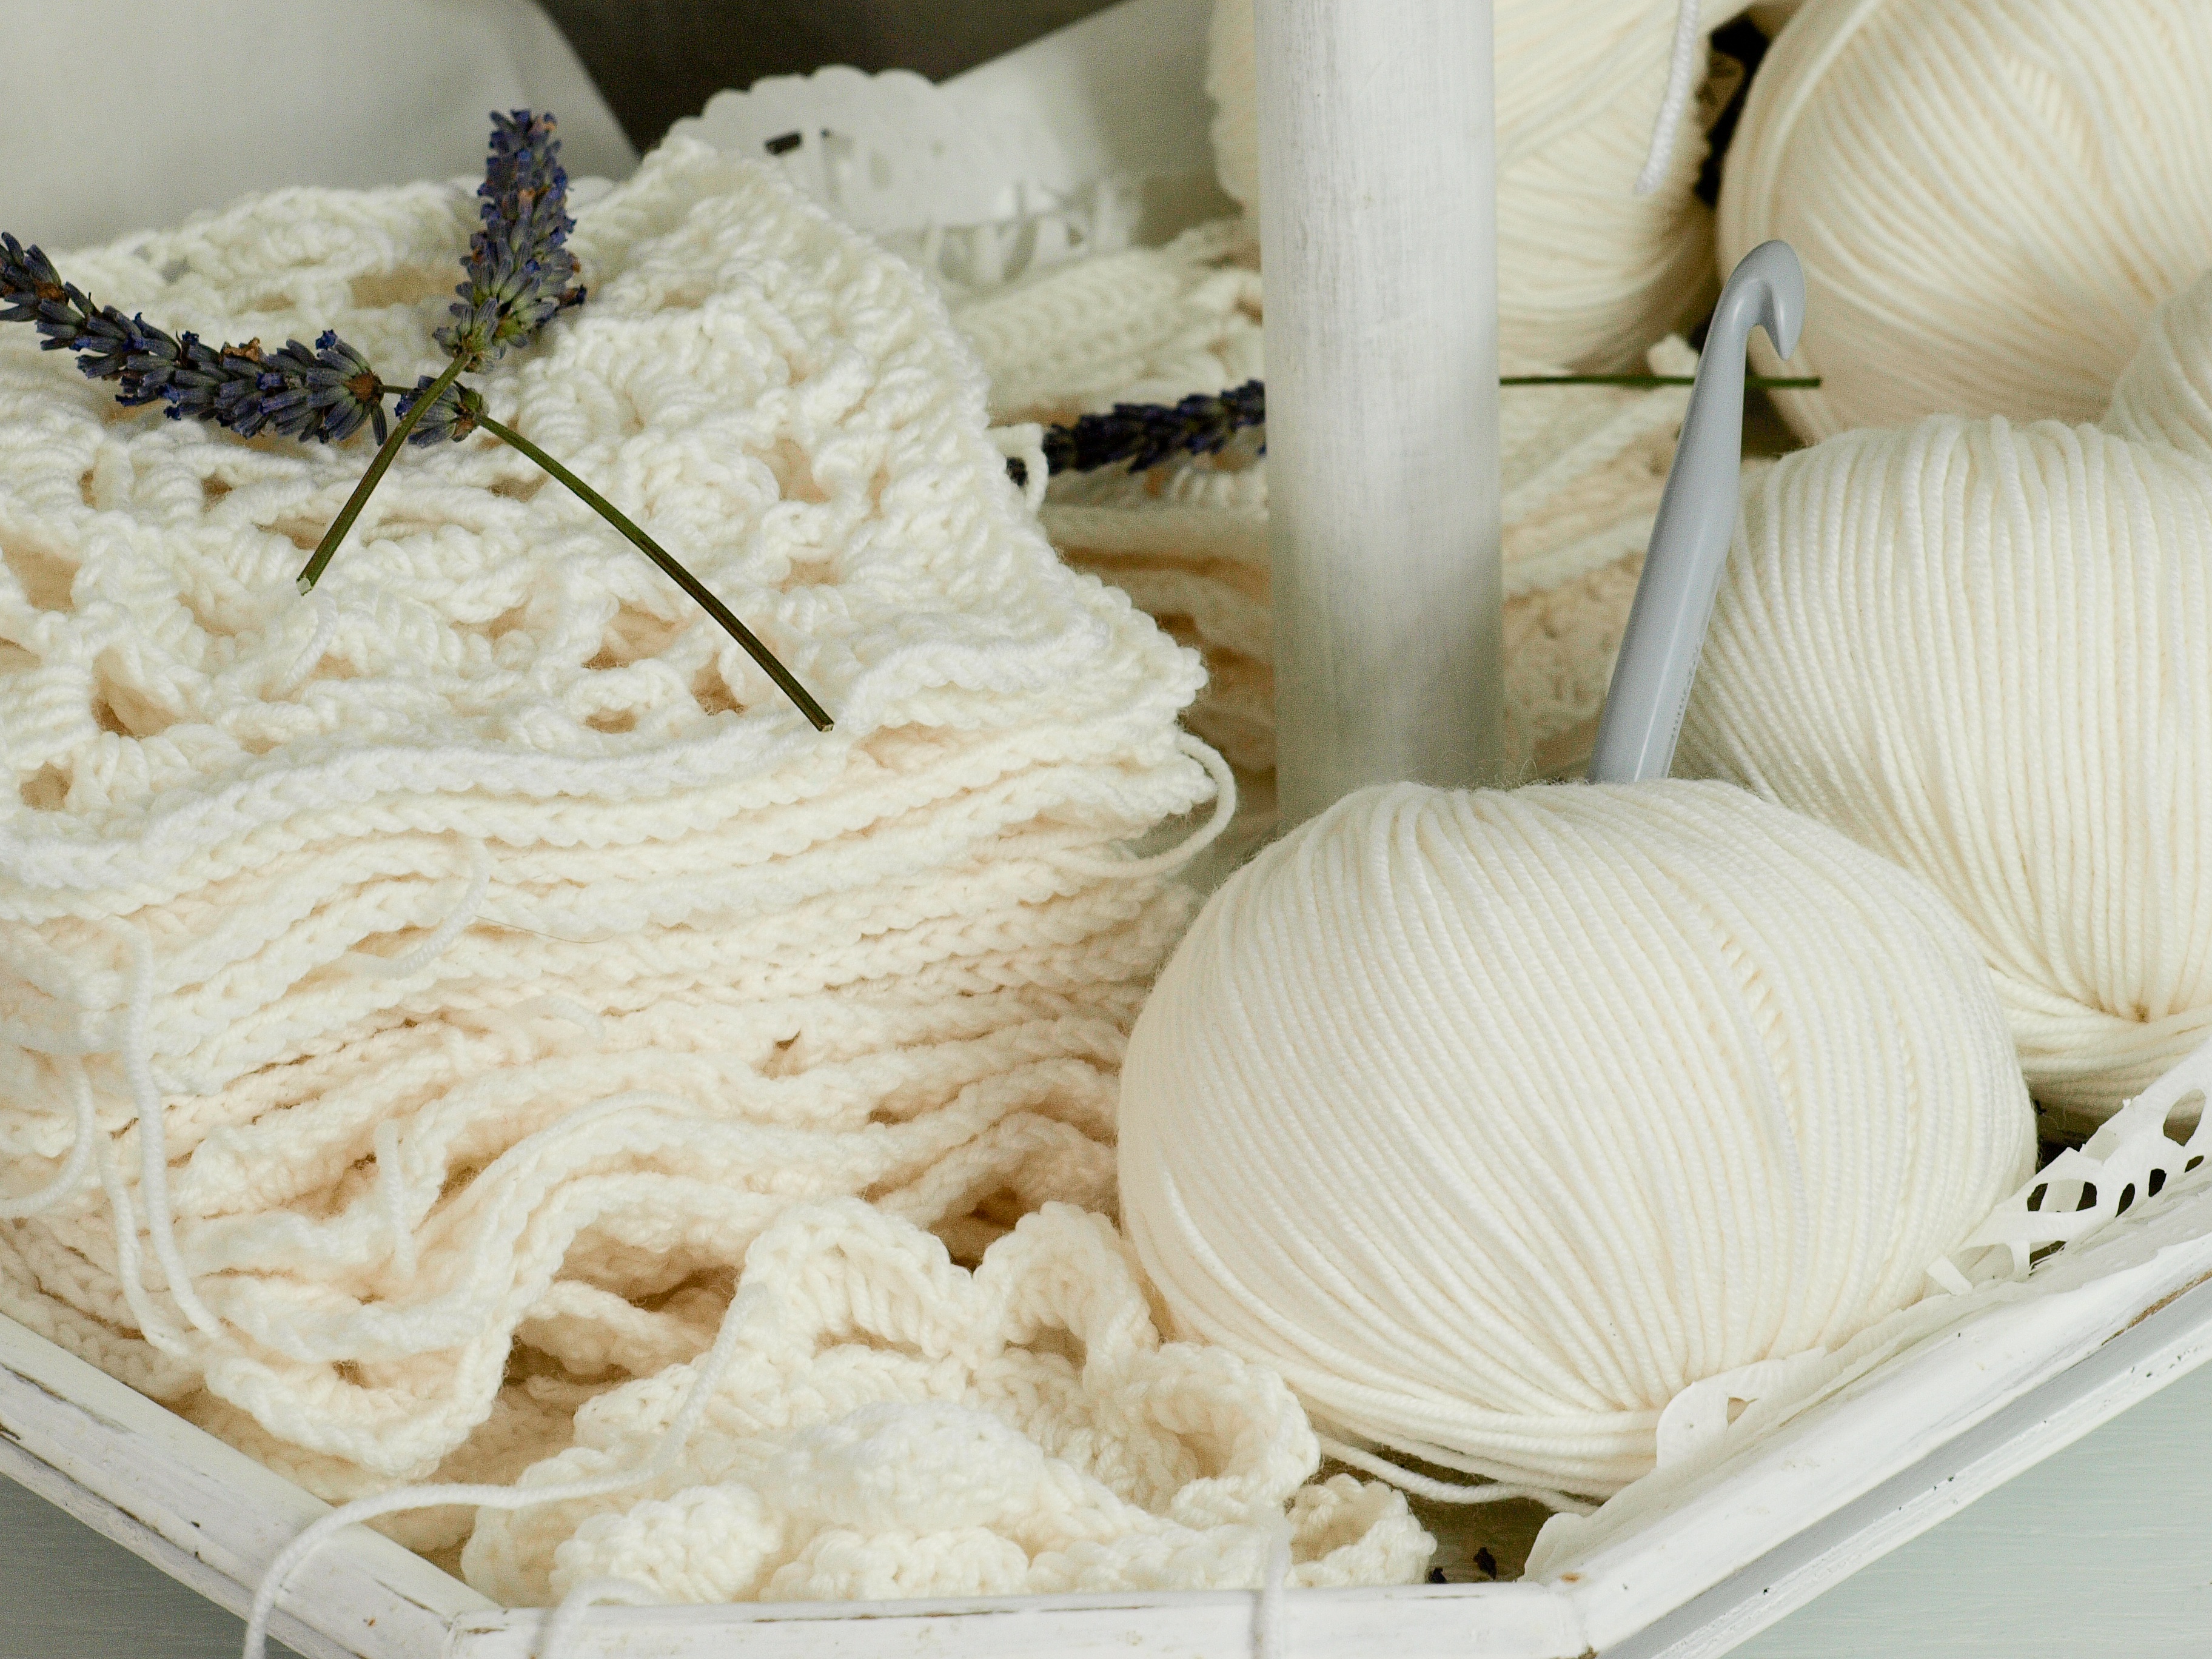
dish, food, produce, vegetable, cuisine, wool, asian food, crochet, hand labor, crochet hook, needle strength